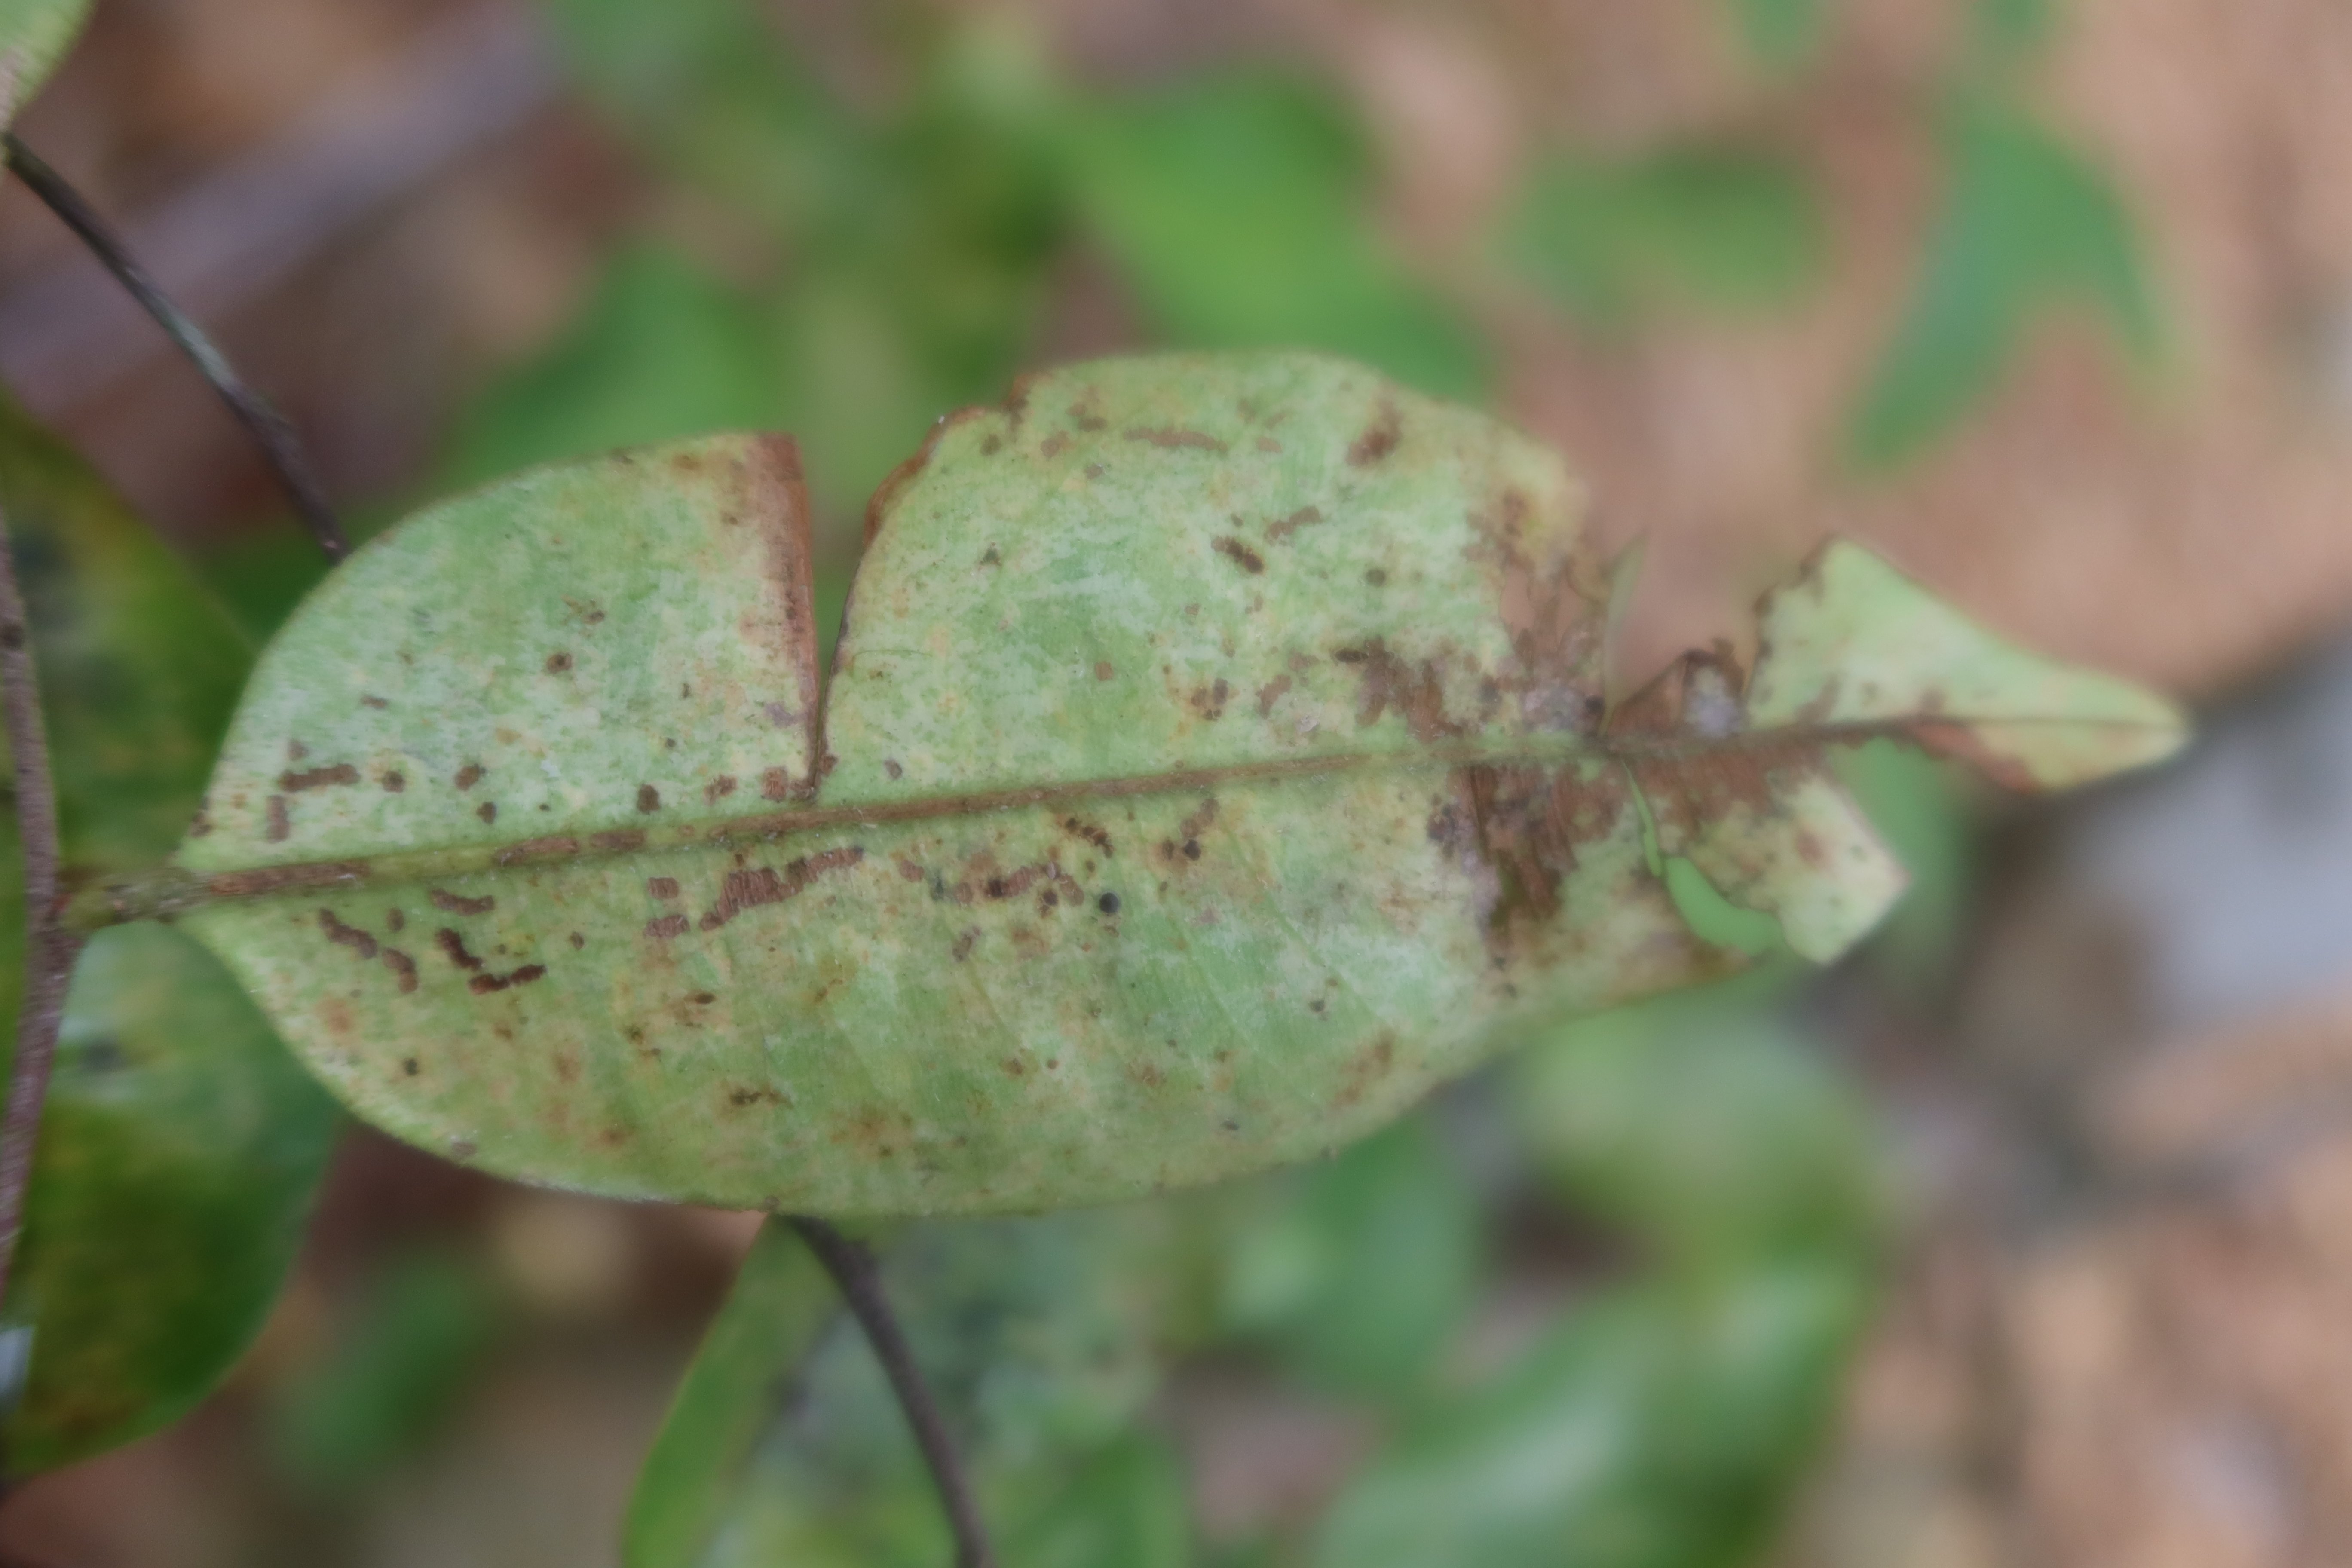
Label: Brown spots